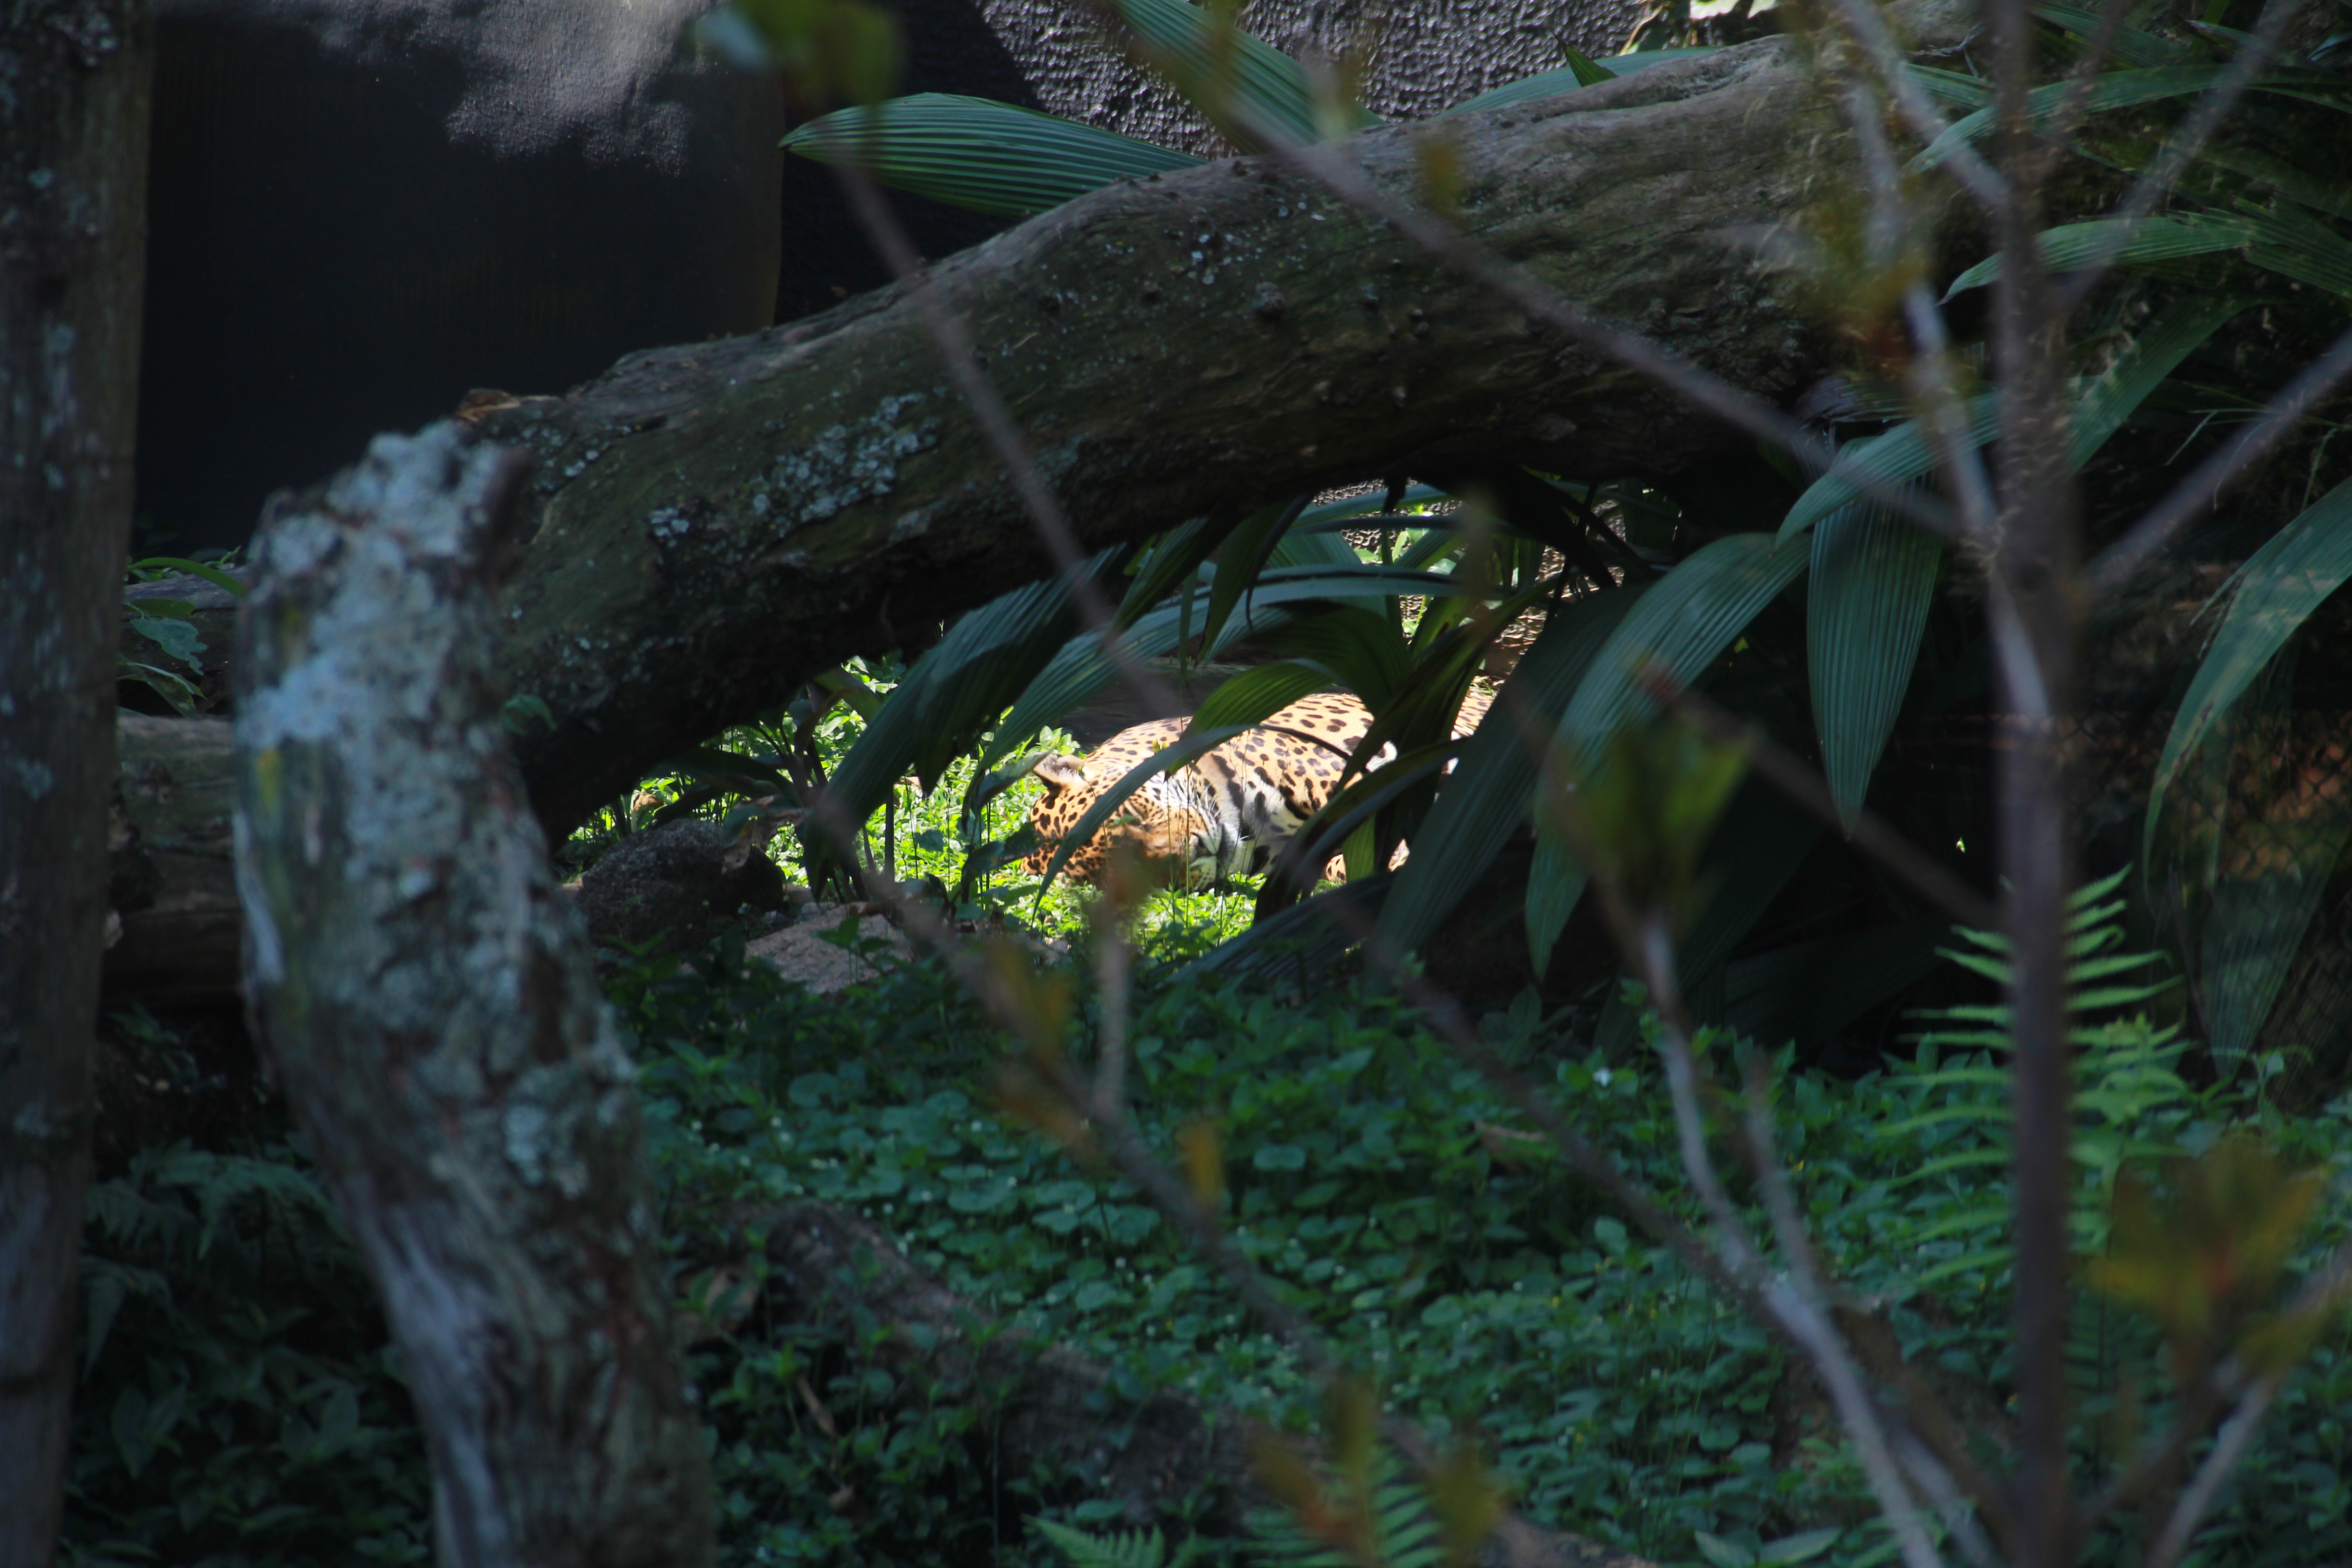
Onca pintada, zoo, jungle, vegetation, natural environment, forest, rainforest, terrestrial plant, tree, plant, organism, old growth forest, adaptation, wildlife, woodland